Ottawa Electric Railway

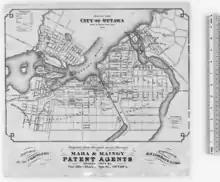
First streetcar route, Ottawa map 1874; Route along Sussex, Sparks, Wellington to Chaudiere Falls

Ottawa's first electric lights operated near the Chaudière Falls in 1882, and in 1885, electric lighting came to the city streets under Ottawa Electric Light Company.